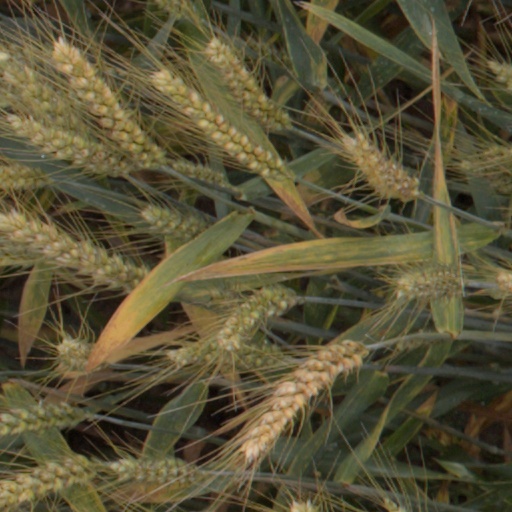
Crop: wheat